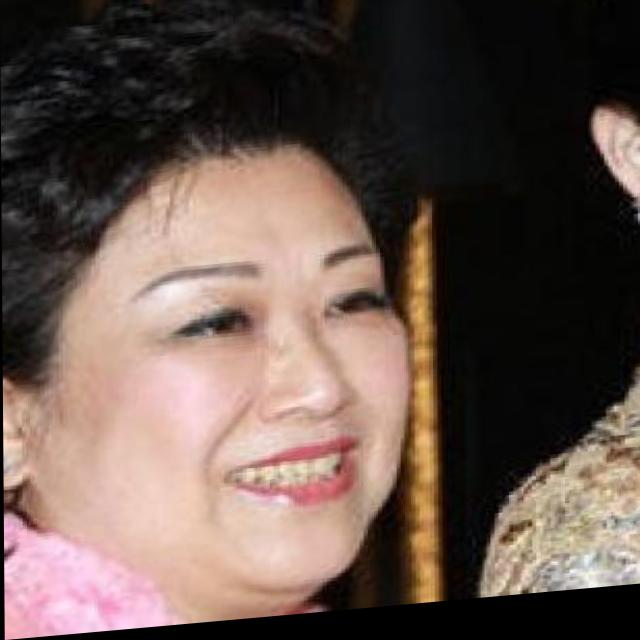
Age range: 21-44